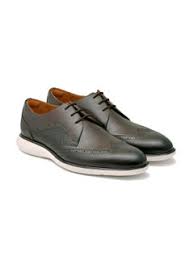
Label: Brogue